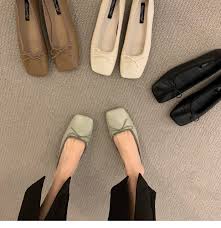
Label: Ballet Flat